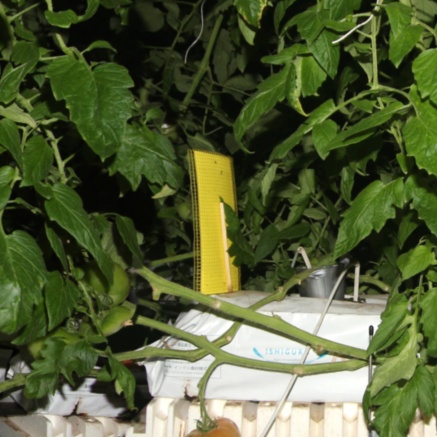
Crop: tomato